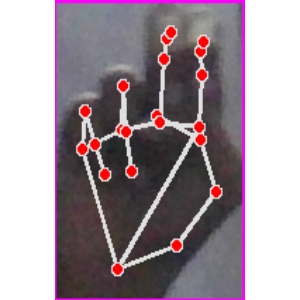
अक्षर: ह